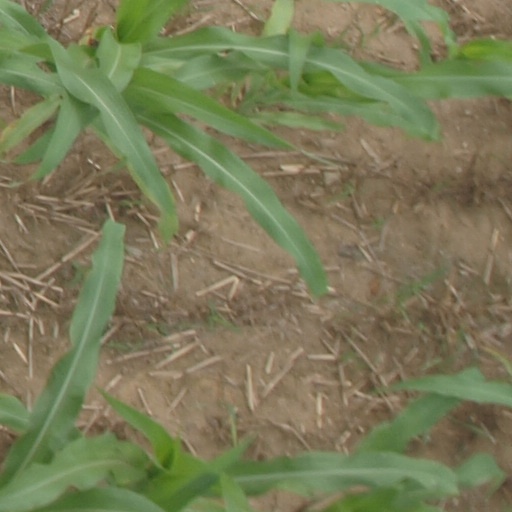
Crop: maize; corn